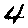
Label: 4